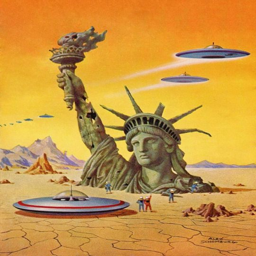
painting by illustrator for the cover of the issue of science fiction tv program